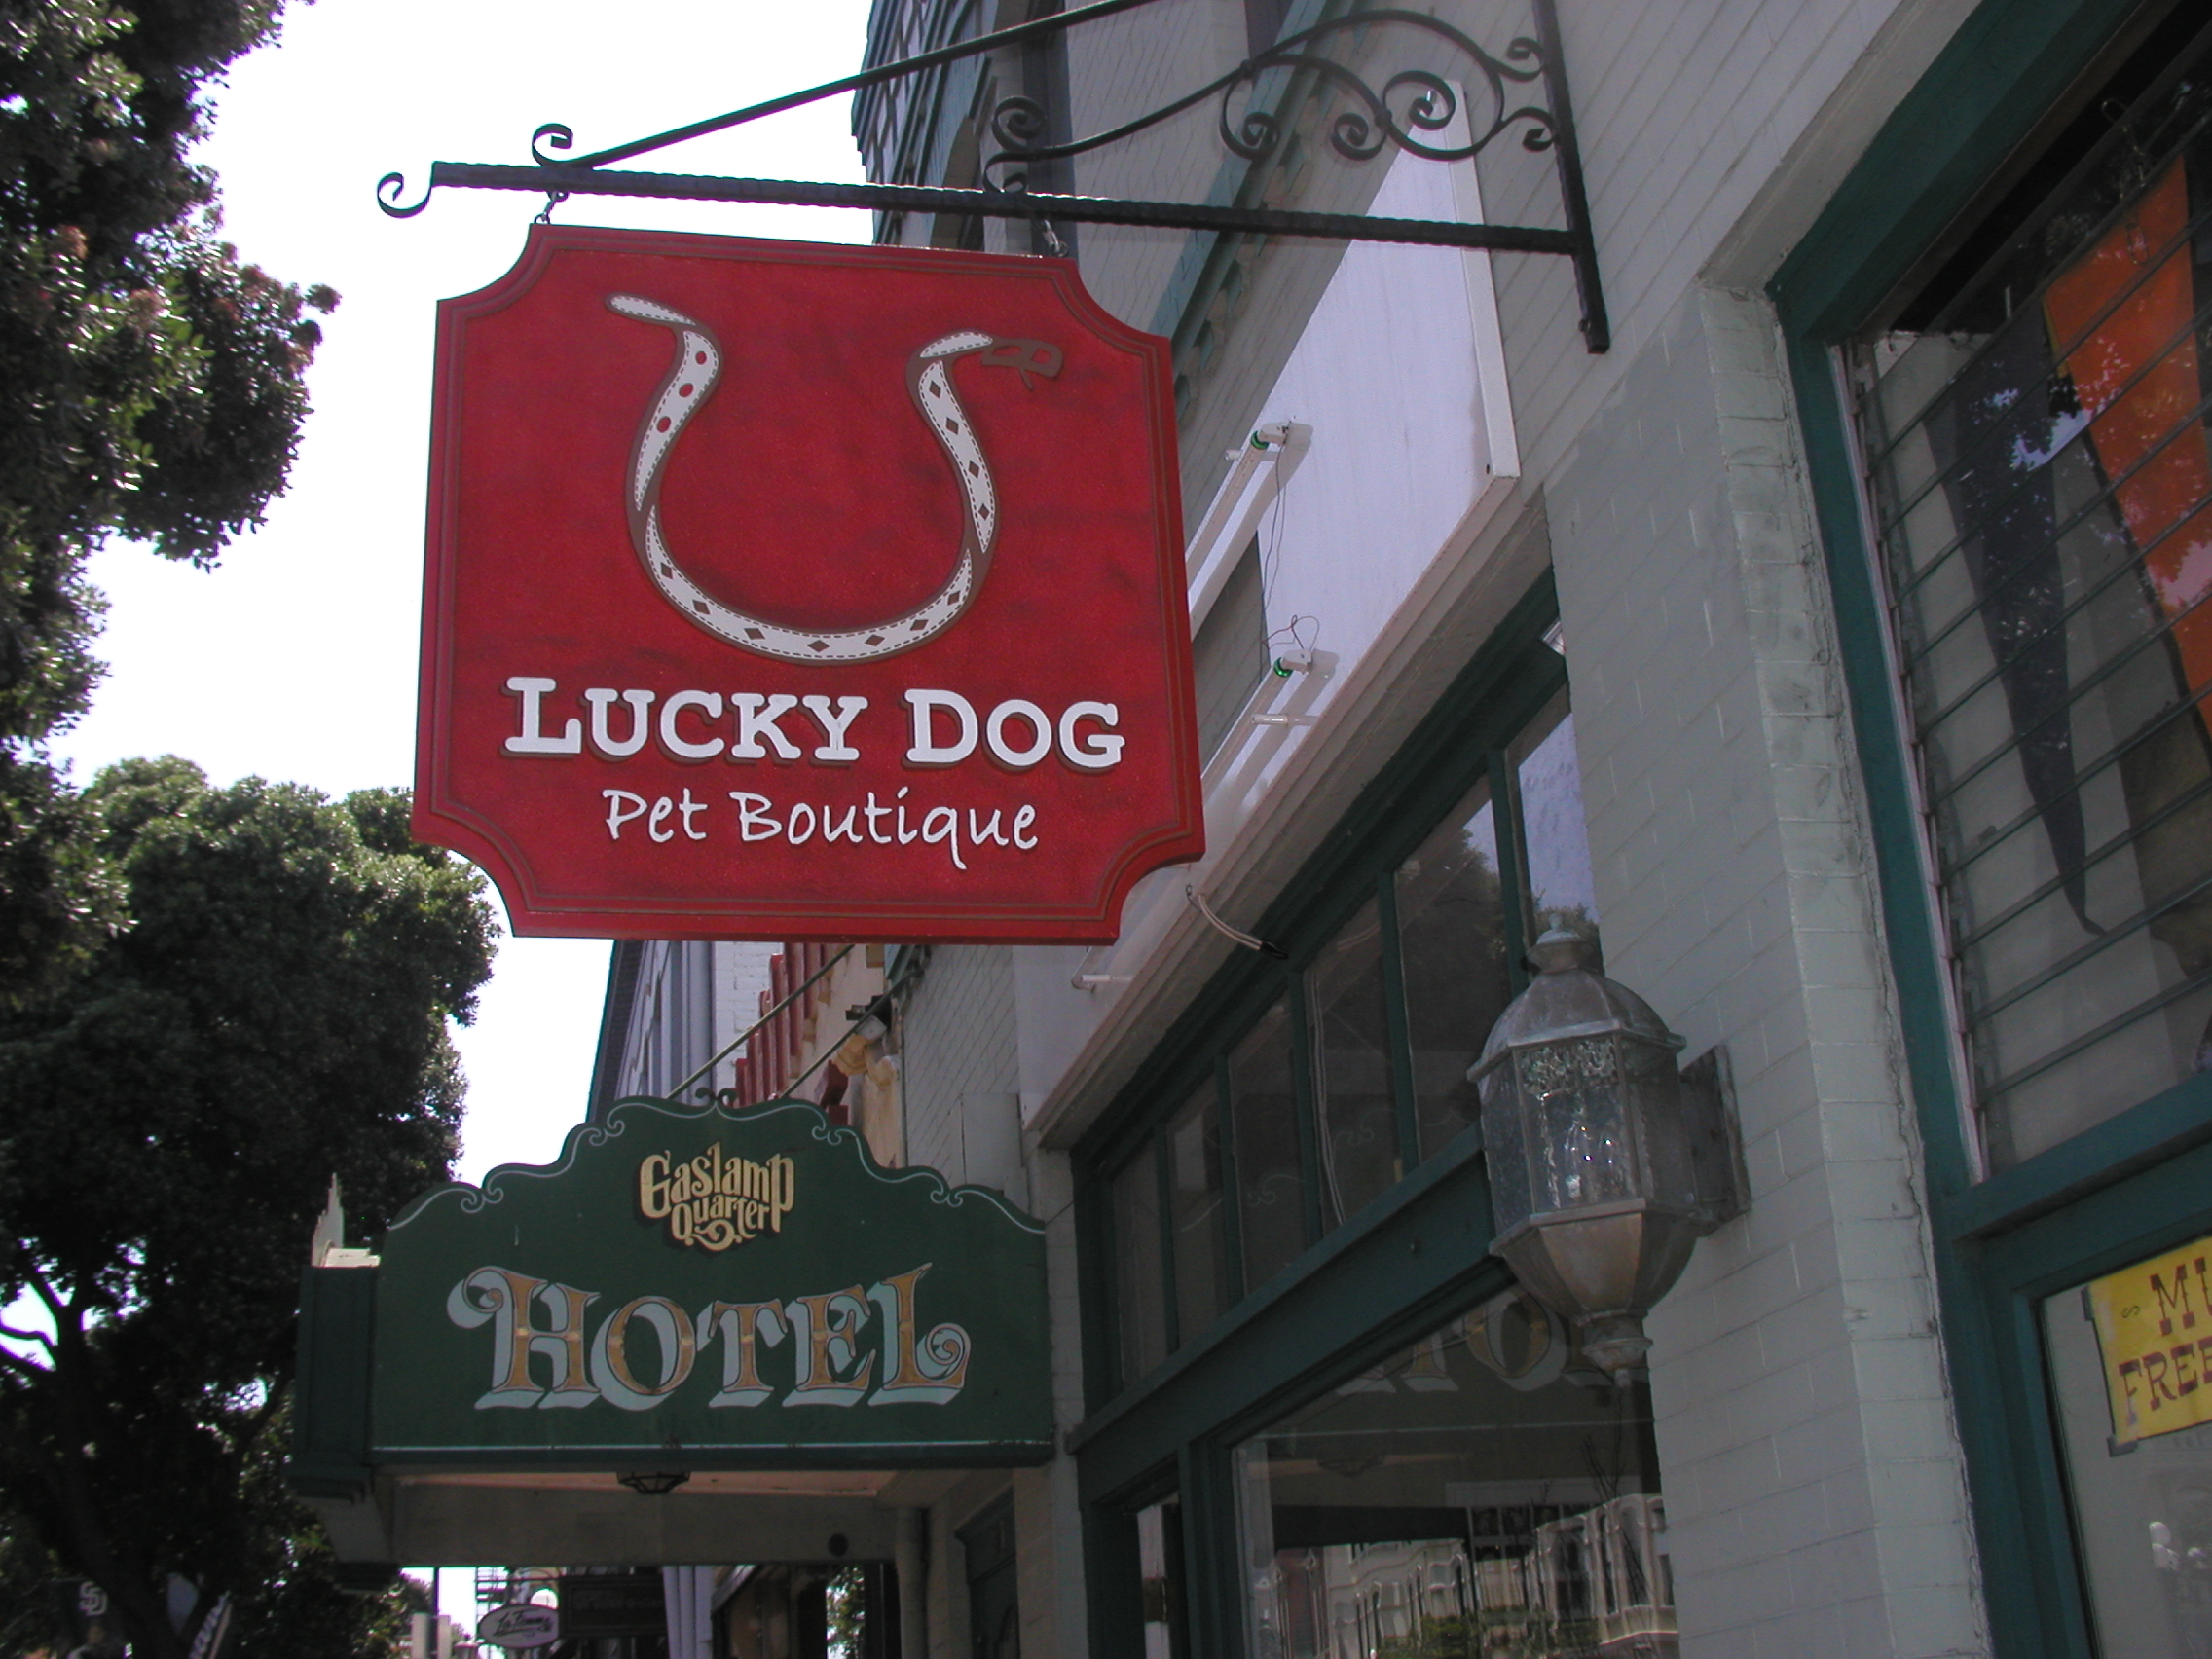
road, street, restaurant, advertising, downtown, sign, street sign, signage, sandiego, gaslamp